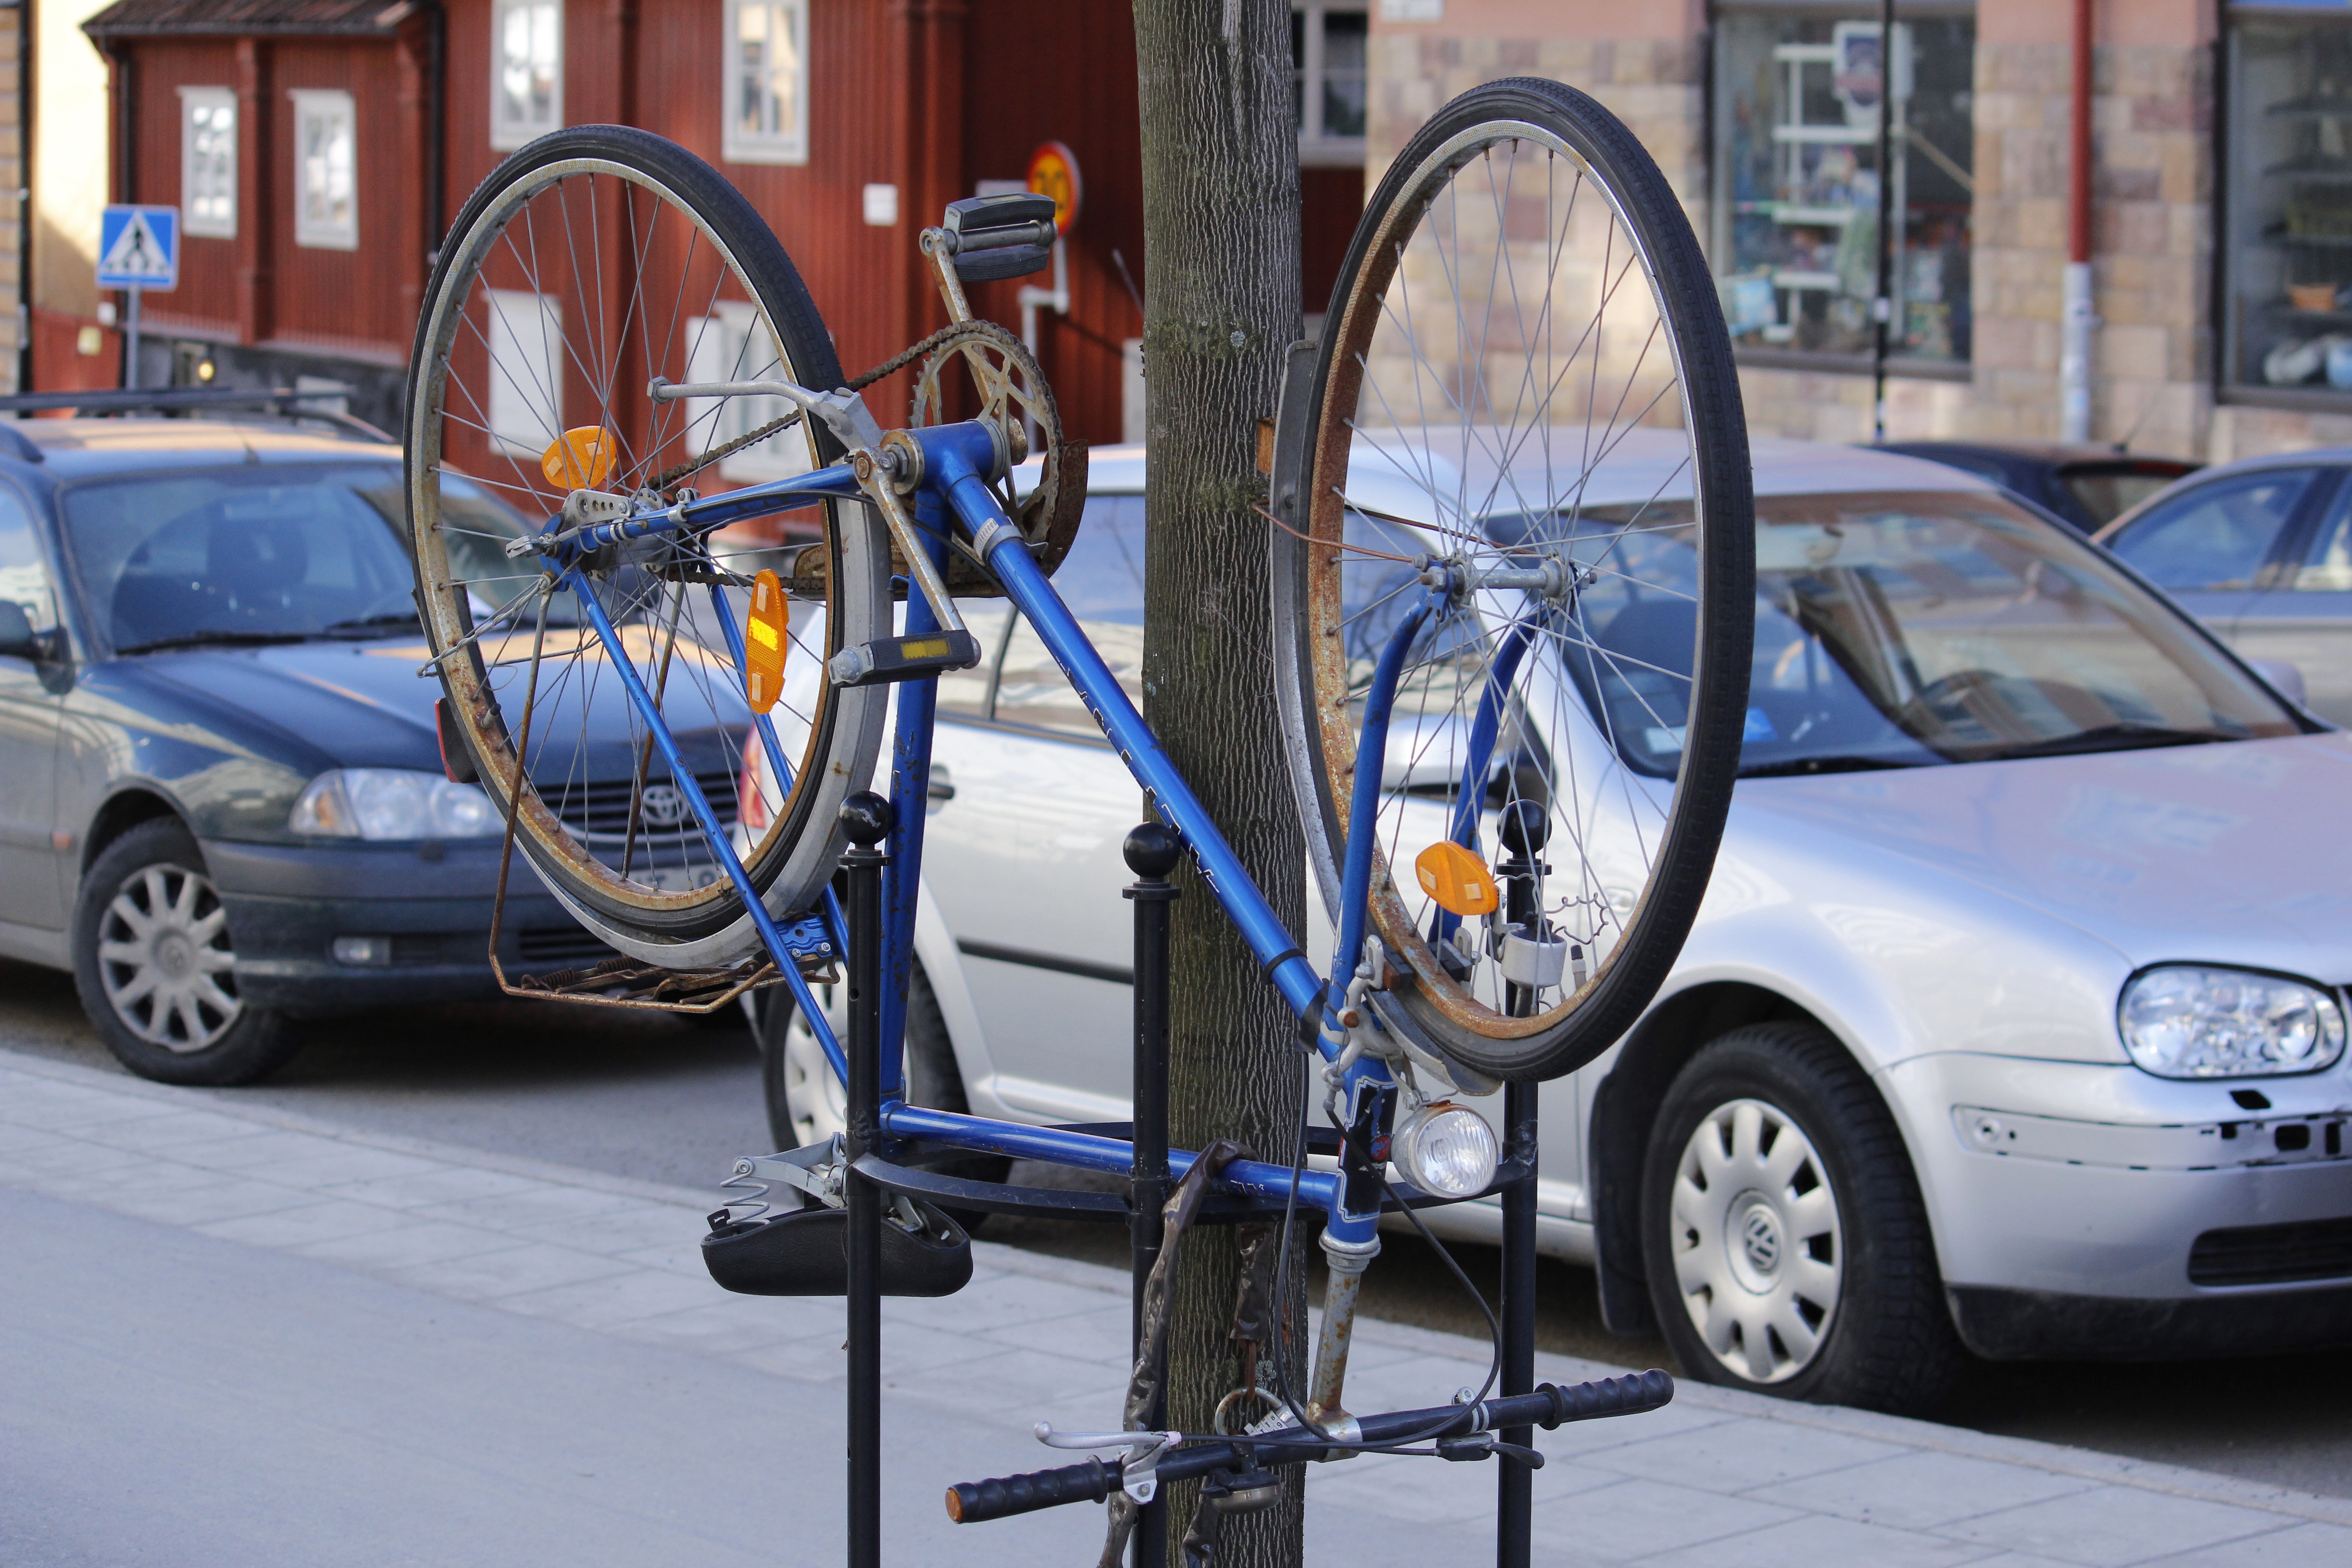
street, car, wheel, driving, bicycle, city, vehicle, automobile make